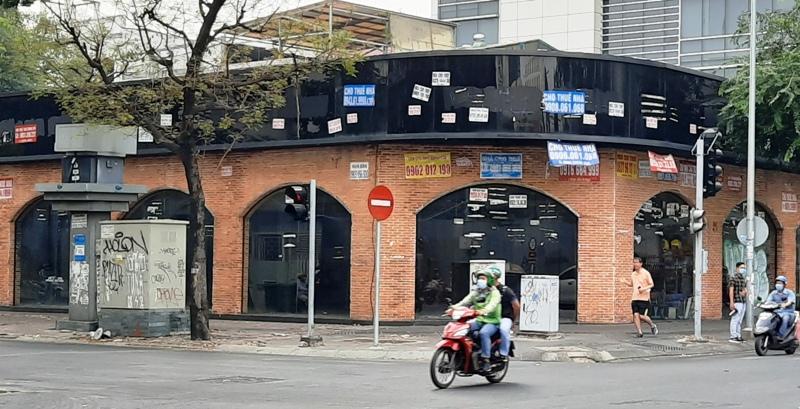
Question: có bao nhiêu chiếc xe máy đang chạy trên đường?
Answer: có hai chiếc xe máy đang chạy trên đường